Minimum control speeds

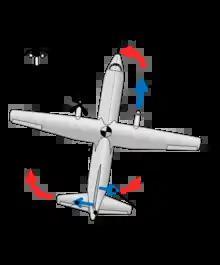
The most important forces and moments acting on the aircraft while using the rudder to counteract the asymmetrical thrust and while keeping the wings level. Notice a sideslip cannot be avoided when the yawing moment is being counteracted.

When an engine on a multi-engine aircraft fails, the thrust distribution on the aircraft becomes asymmetrical, resulting in a yawing moment in the direction of the failed engine. A sideslip develops, causing the total drag of the aircraft to increase considerably, resulting in a drop in the aircraft's rate of climb. The rudder, and to a certain extent the ailerons via the use of bank angle, are the only aerodynamic controls available to the pilot to counteract the asymmetrical thrust yawing moment.